Angkor Airways

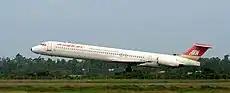
Angkor Airways MD-83

Angkor Airways Corporation was a Cambodian airline that was based in Phnom Penh. This carrier started service in 2004 and had been substantially invested by Taiwan's Far Eastern Air Transport (FAT) as its subsidiary to make use of the Angkor International Airport in Siem Reap as its hub and as a fast transit station between Taiwan and People's Republic of China (where direct flights between the two locations were previously banned due to the political status of Taiwan), while meantime also operated some charter flights in the East Asia and Southeast Asia region. All its fleets were wet leased from the FAT.